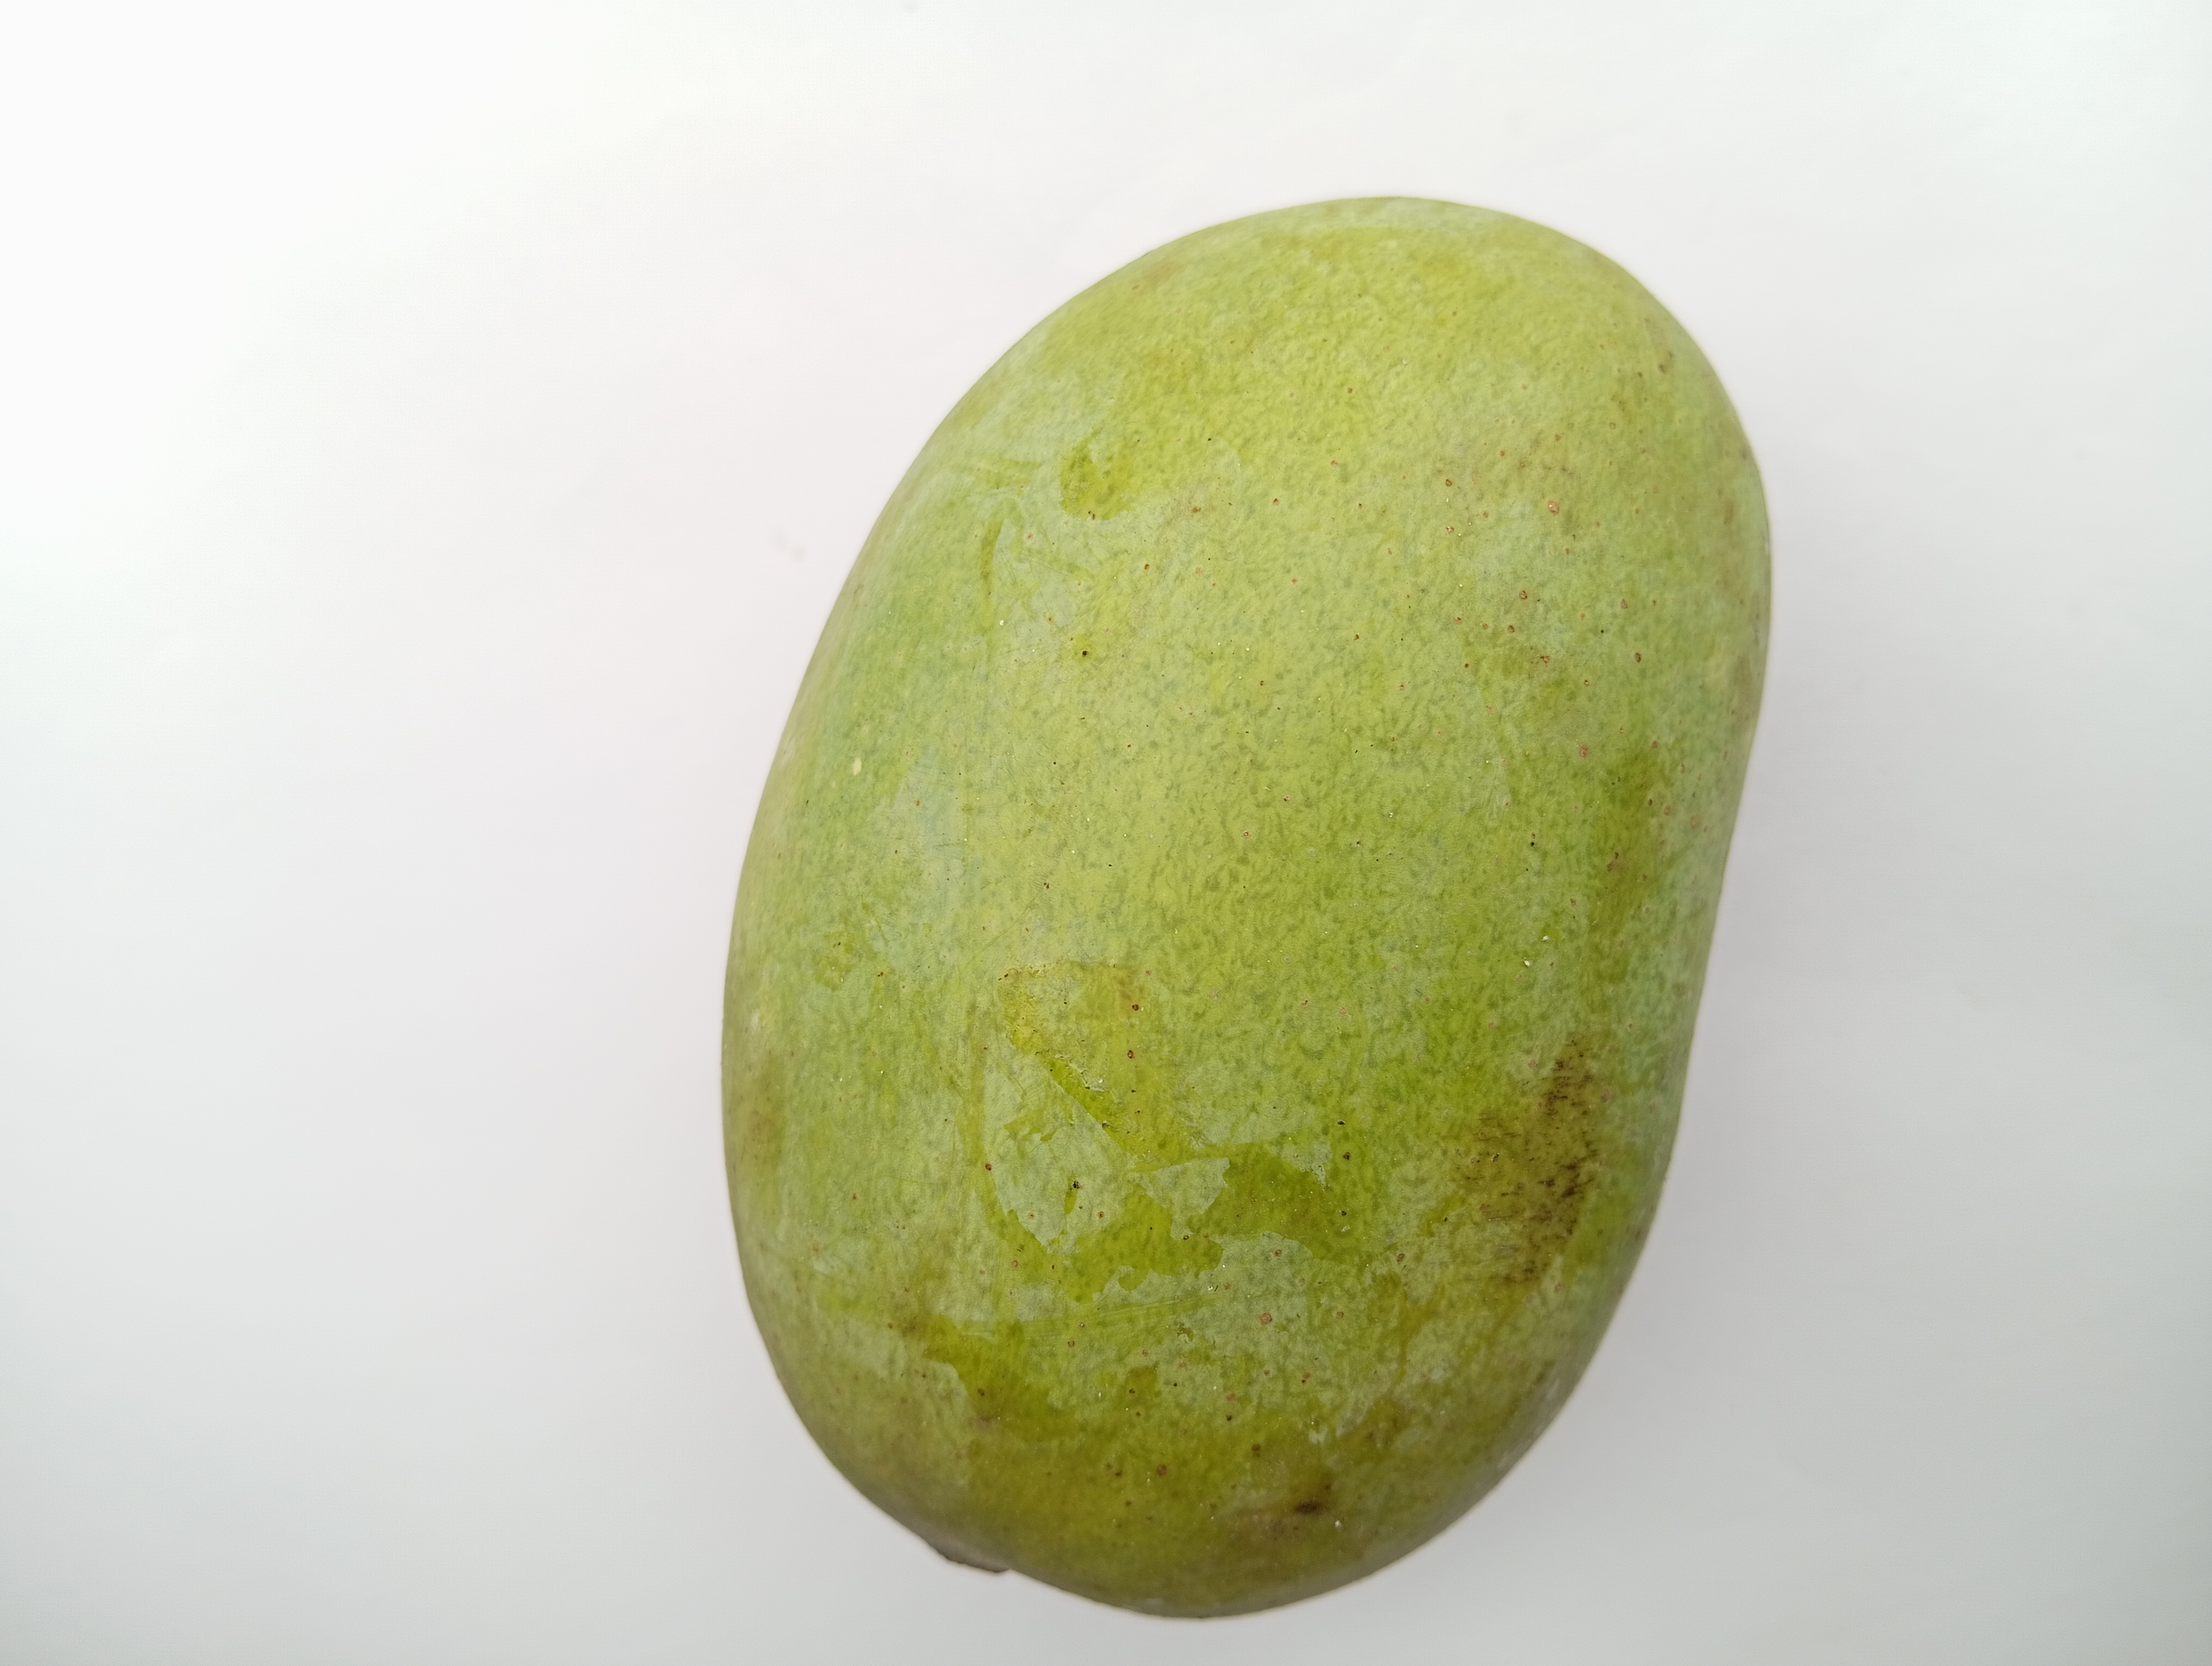
Mango variety: Langra